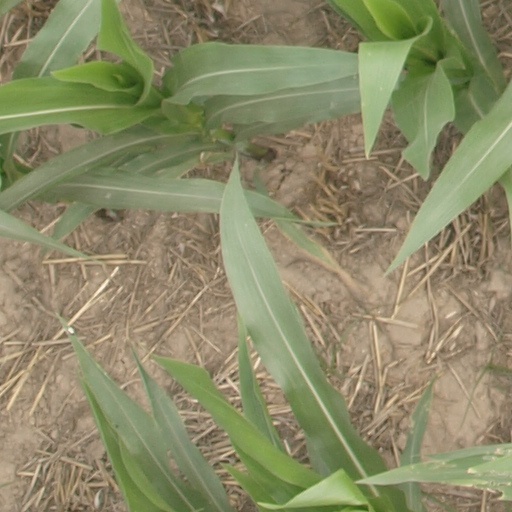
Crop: maize; corn